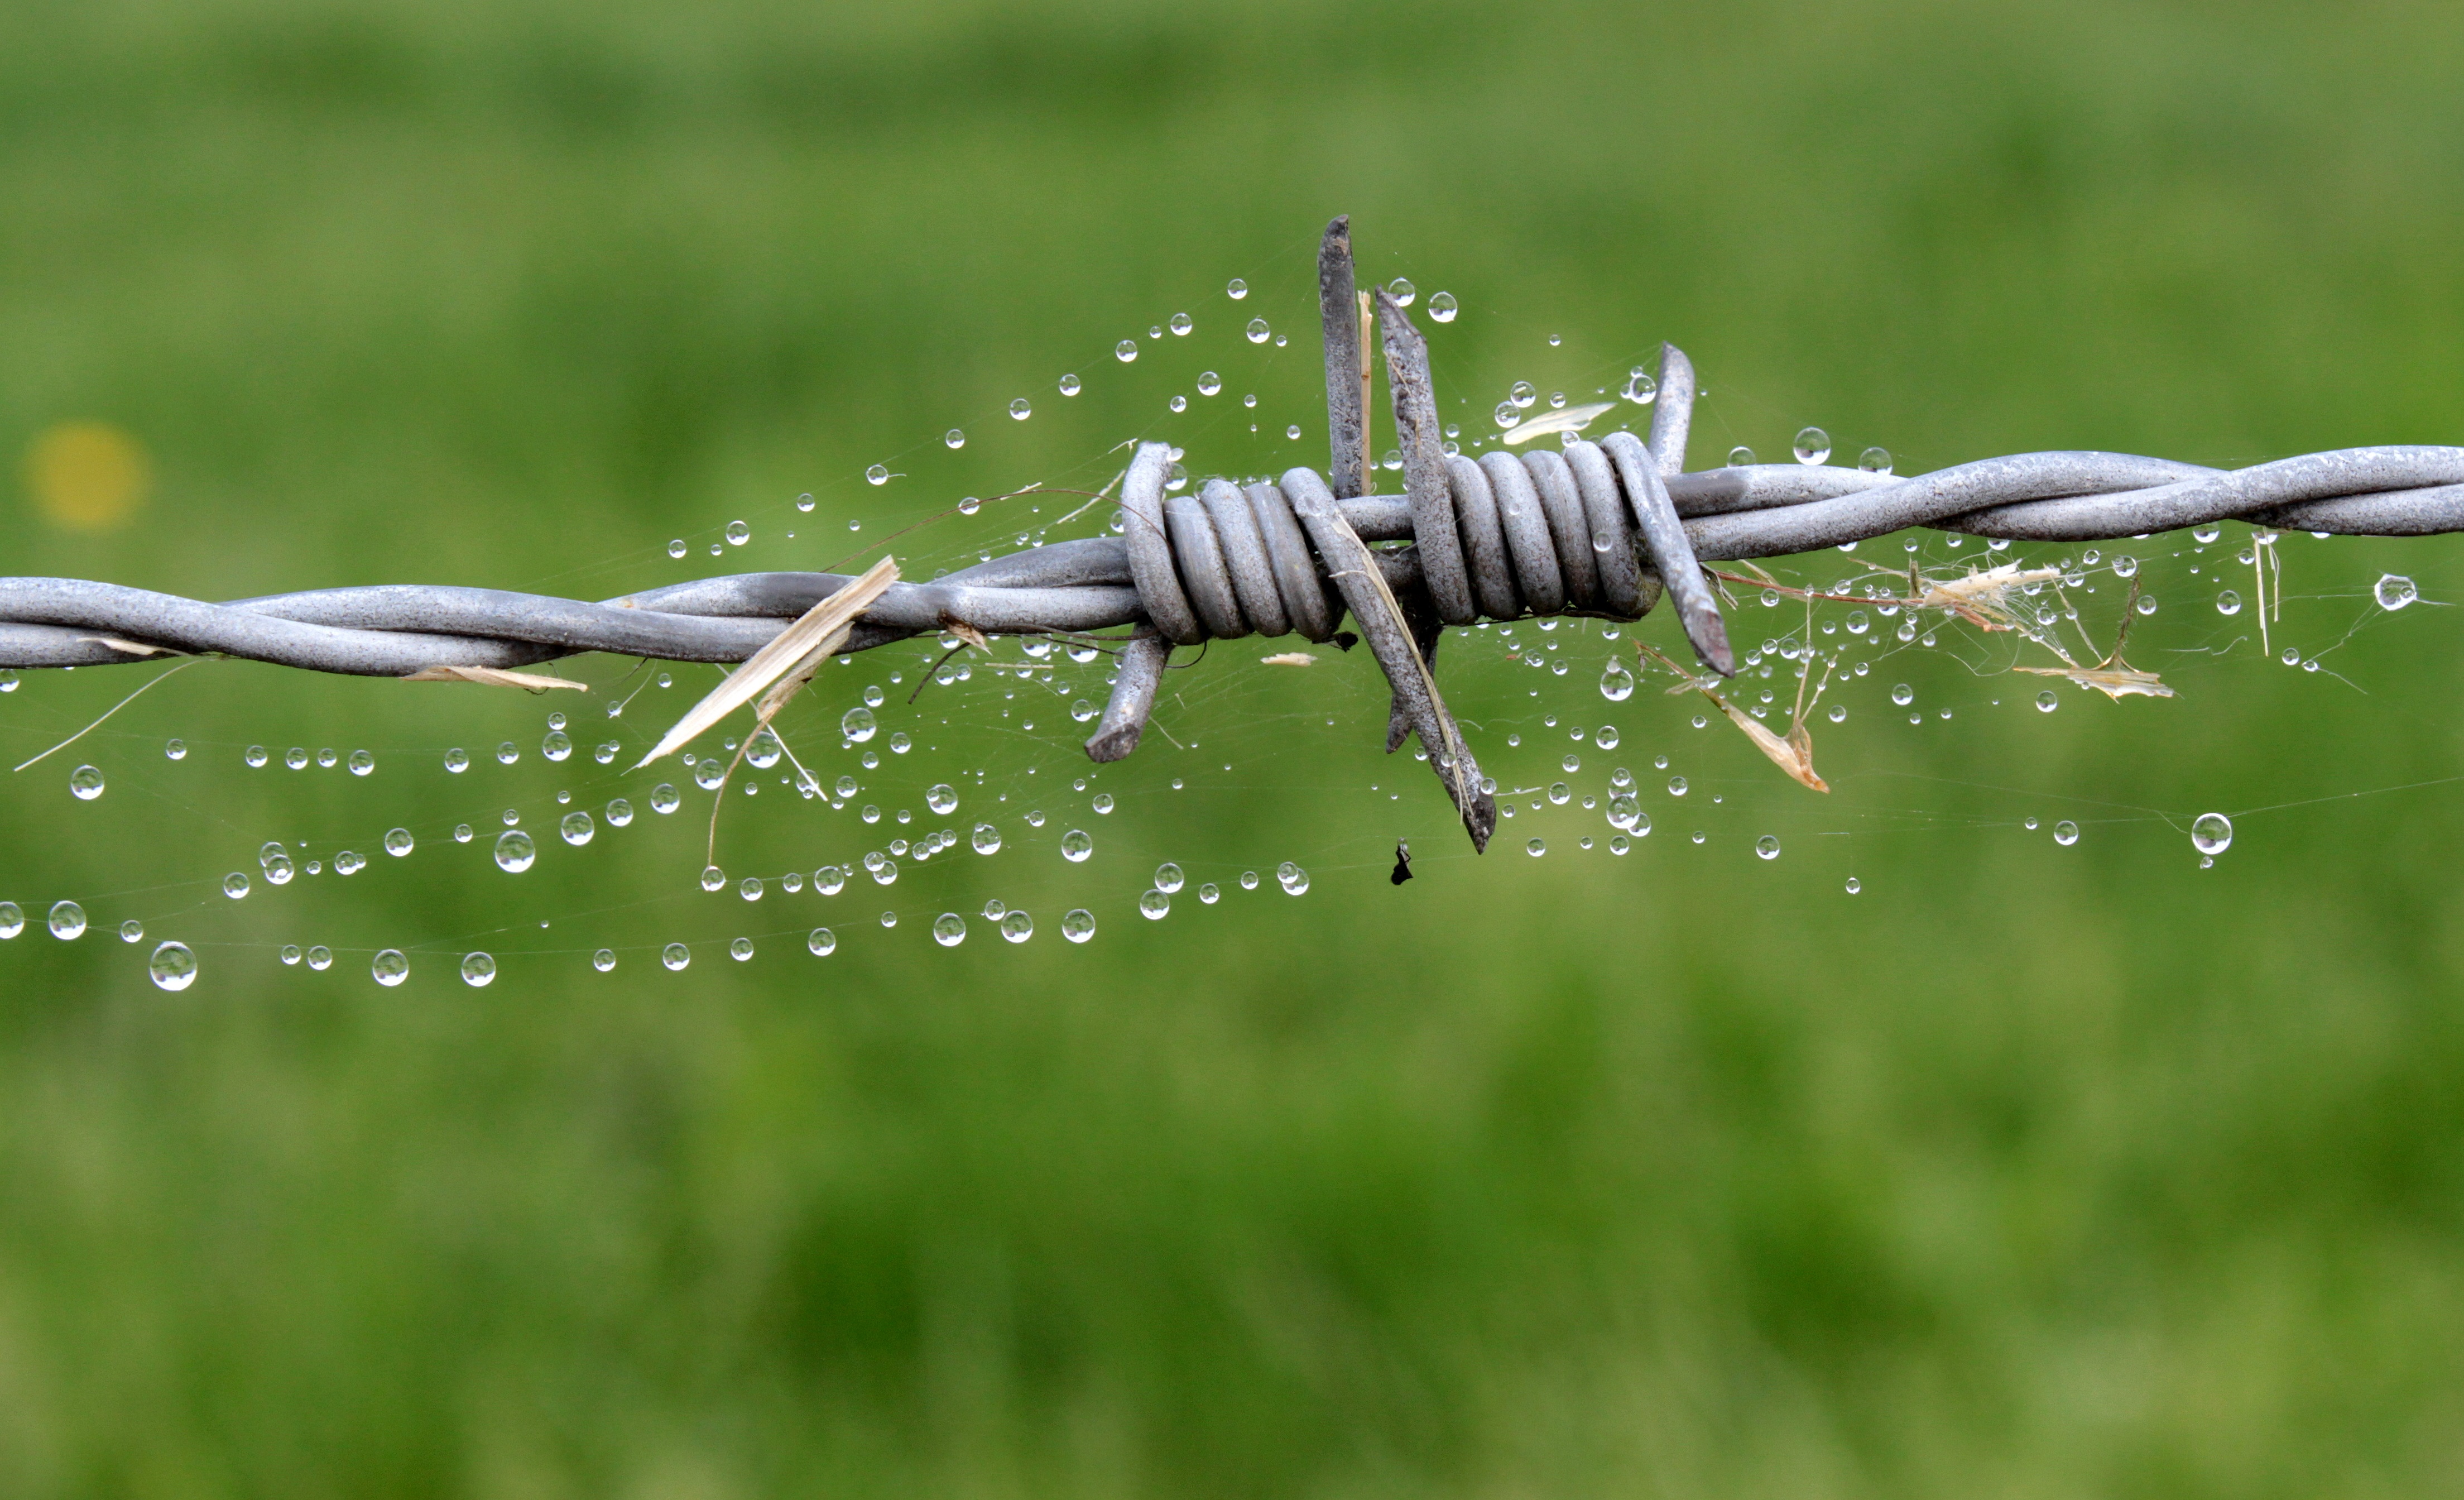
water, nature, grass, branch, prickly, fence, barbed wire, lawn, meadow, flower, raindrop, wet, wire, green, insect, metal, security, fauna, invertebrate, twig, cobweb, close up, damselfly, drop of water, pointed, spur, macro photography, heuhalme, plant stem, outdoor structure, wire fencing, home fencing